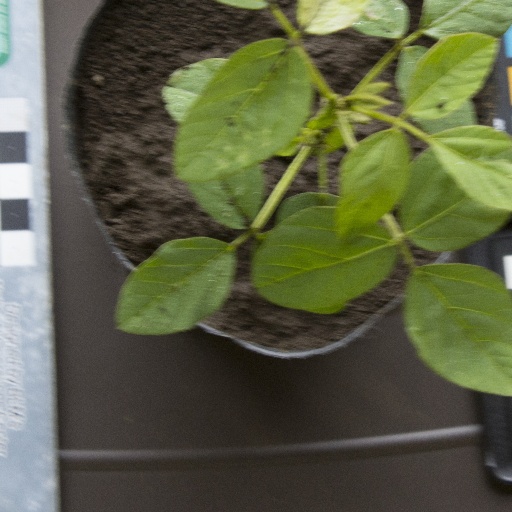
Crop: soybean